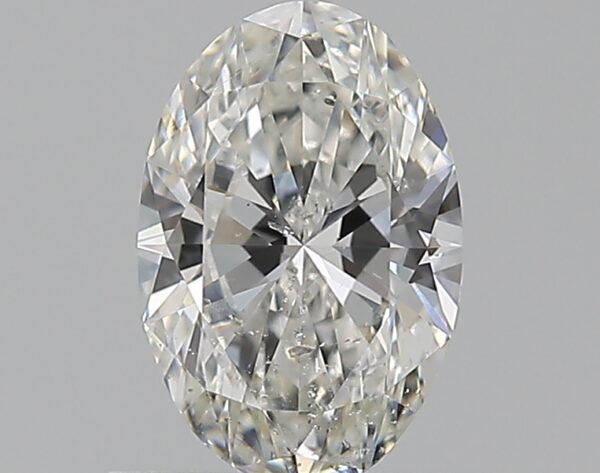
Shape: oval
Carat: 0.71
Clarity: SI2
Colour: G
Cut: EX
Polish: EX
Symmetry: VG
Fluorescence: M
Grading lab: GIA
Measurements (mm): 7.33 x 4.87 x 2.98